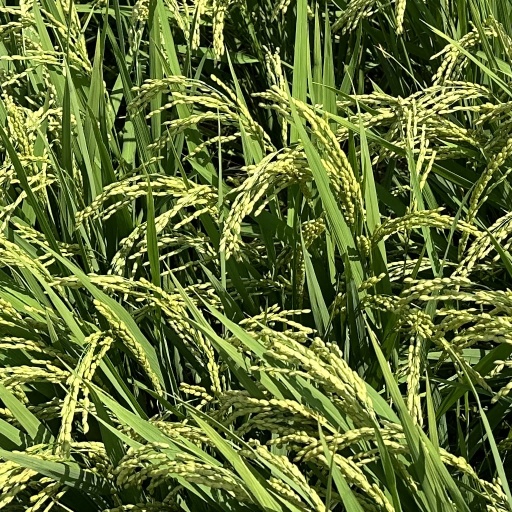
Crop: rice